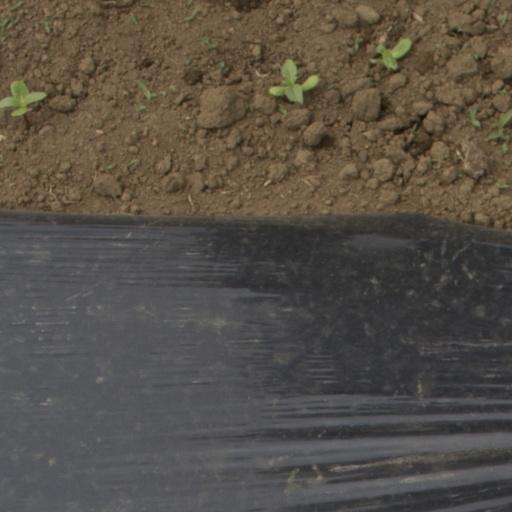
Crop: Jerusalem artichoke